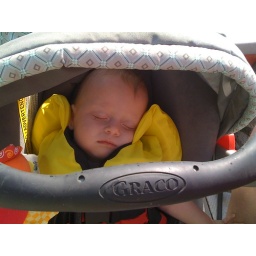
Asleep in the life jacket in the car seat